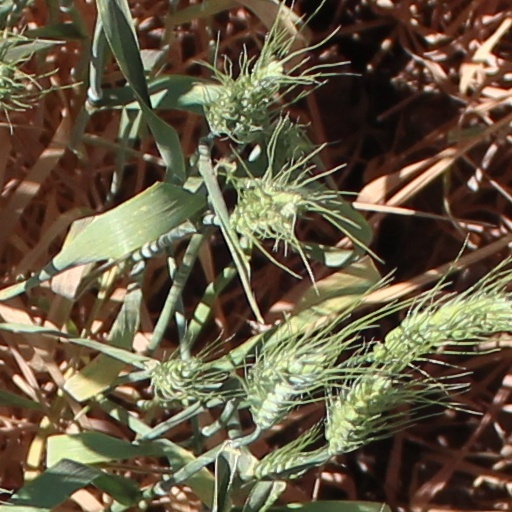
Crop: wheat